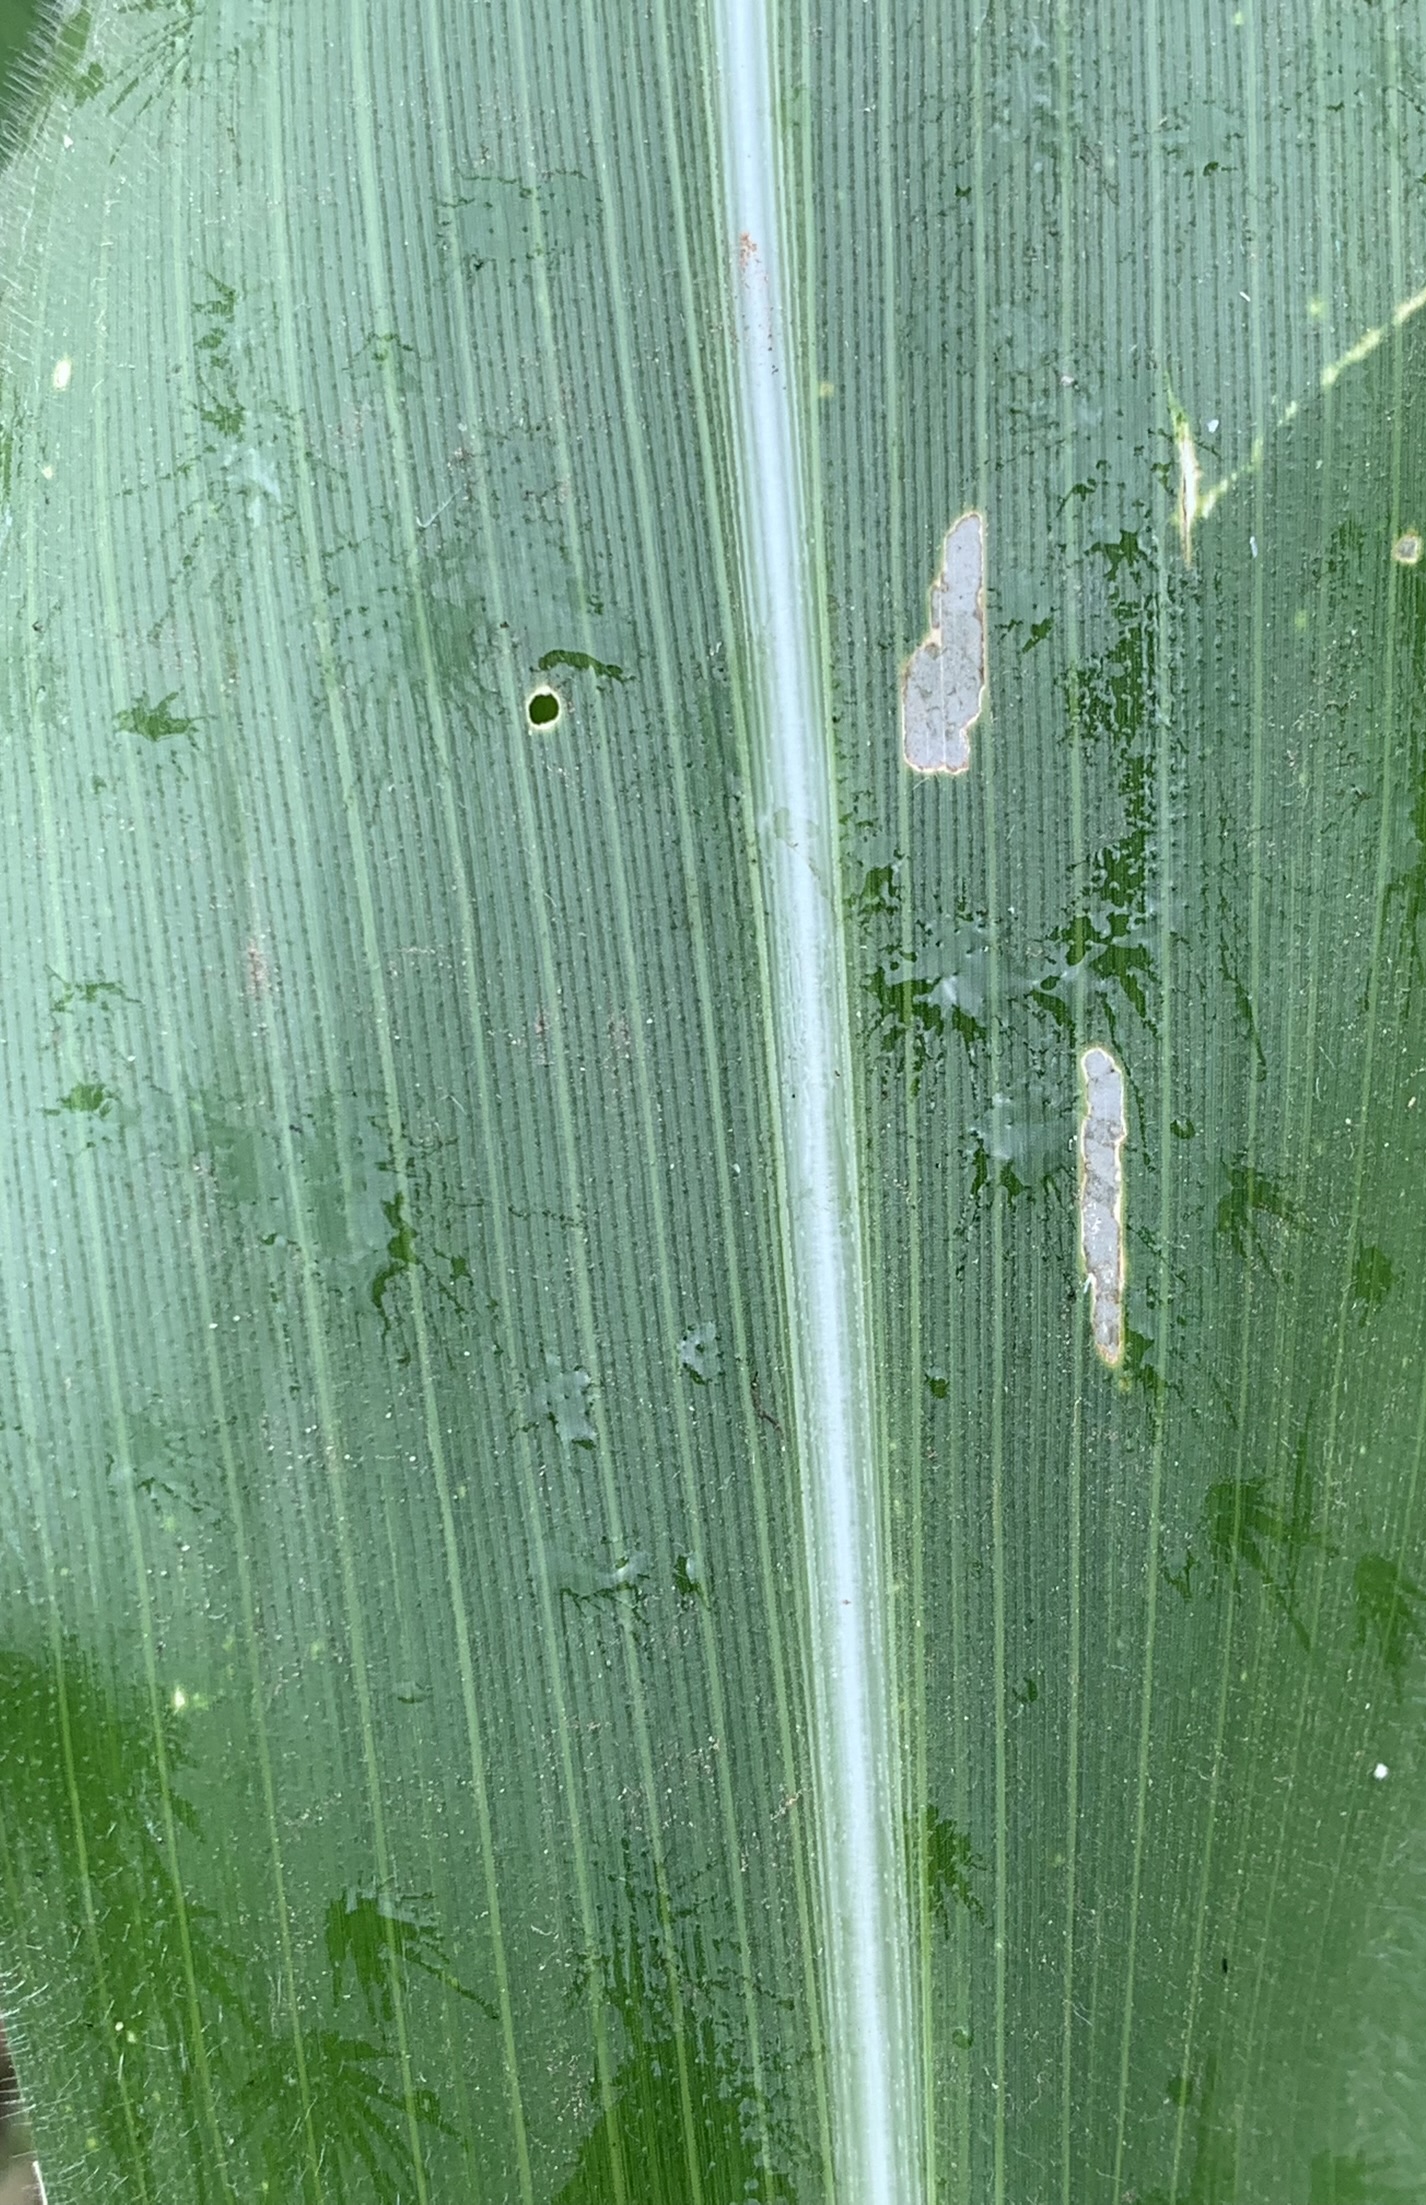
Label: Healthy